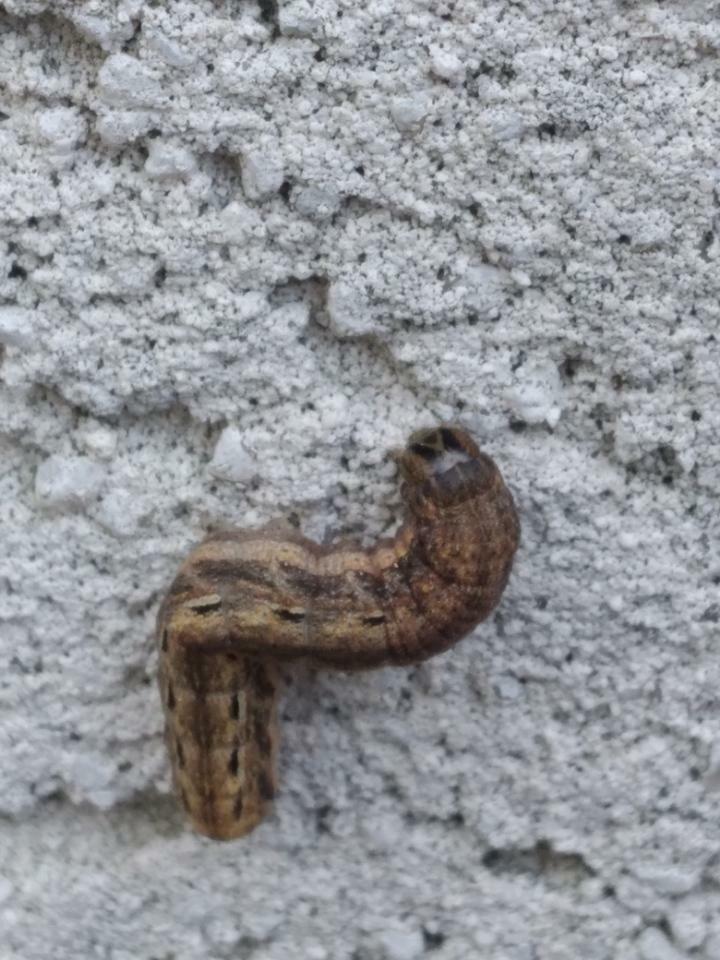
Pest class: cutworms